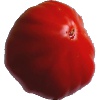
Label: Tomato 3